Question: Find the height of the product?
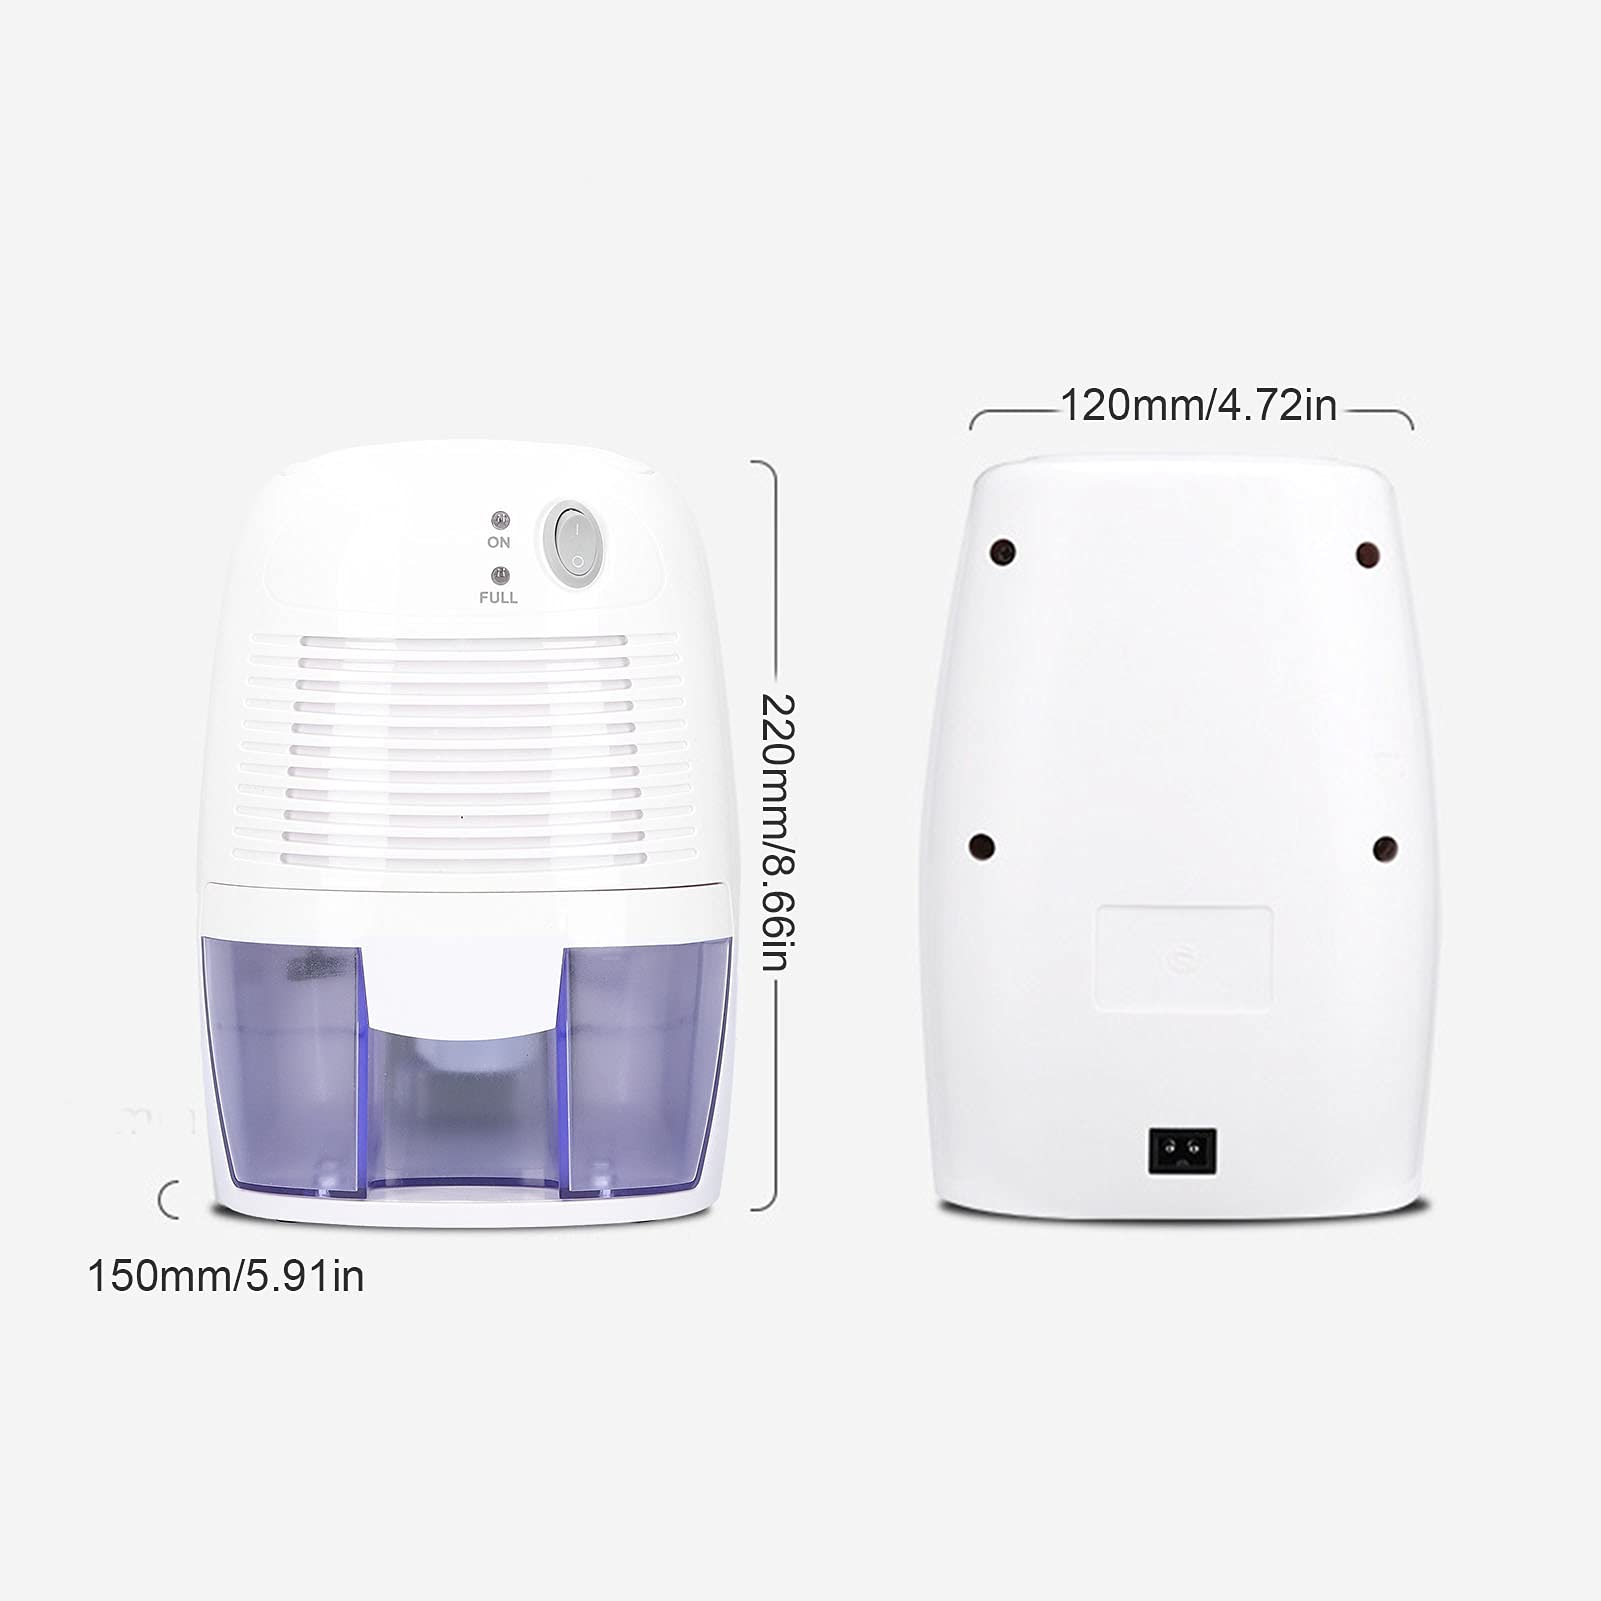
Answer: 220.0 millimetre